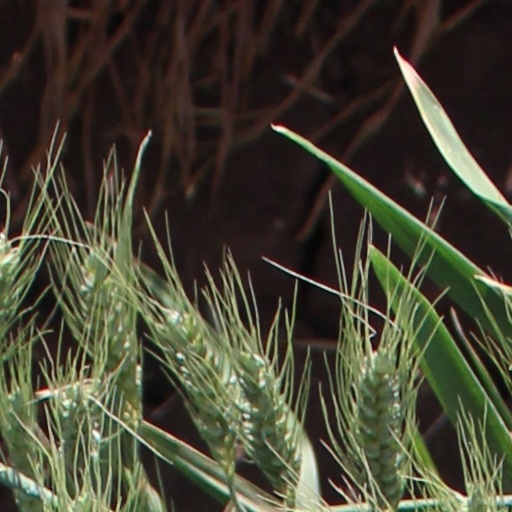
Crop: wheat